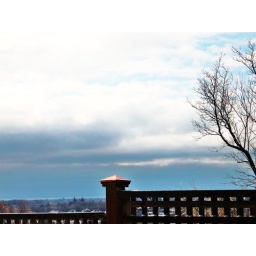
blue skies over the lake